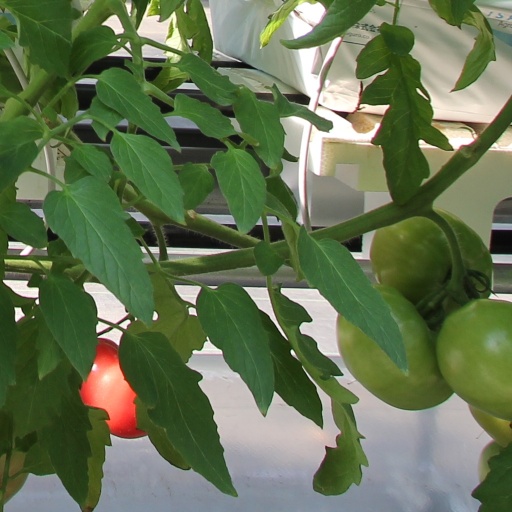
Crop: tomato